List of beaches in Chicago

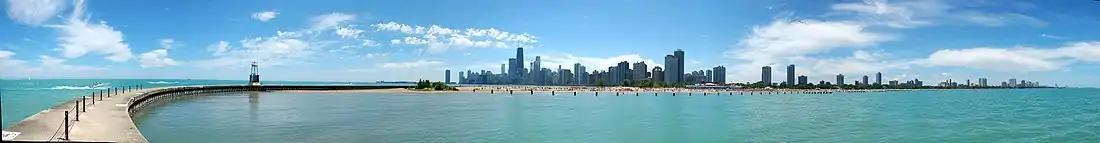

Chicago's earliest sand beaches resulted naturally from capturing sand moved by the current south along the shoreline toward the Indiana Dunes, but these beaches were dynamic, shifted and eroded. When Chicago began building piers and other structures into the lake, large sandy beaches formed generally to the north of a pier due to sand capture. Early beaches were generally funded by private entities such as hotels and private clubs, screened from the public.